Euroradar CAPTOR

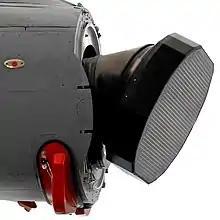
Captor-E Demonstrator

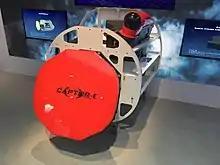
Captor-E radar pictured in London in 2019

The Euroradar Captor is a next-generation mechanical multi-mode pulse Doppler radar designed for the Eurofighter Typhoon. Development of Captor led to the Airborne Multirole Solid State Active Array Radar (AMSAR) project which eventually produced the CAESAR (Captor Active Electronically Scanned Array Radar), now known as Captor-E.